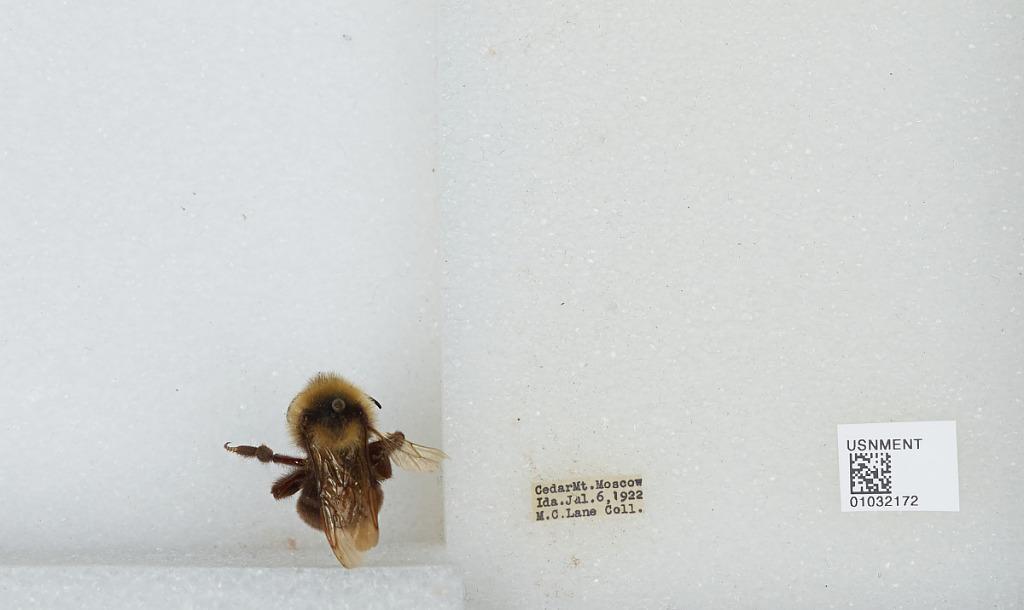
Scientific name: Bombus (Psithyrus) suckleyi Greene
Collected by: M. Lane
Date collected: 1922-7-6
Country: United States
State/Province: Idaho
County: Latah
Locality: Cedar Mountain, Moscow
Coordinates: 46.8036, -116.869